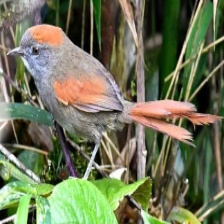
Species: AZARAS SPINETAIL
Scientific name: SYNALLAXIS AZARAE